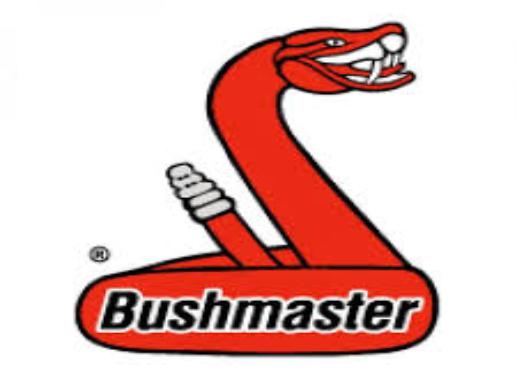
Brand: Bushmaster
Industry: Others